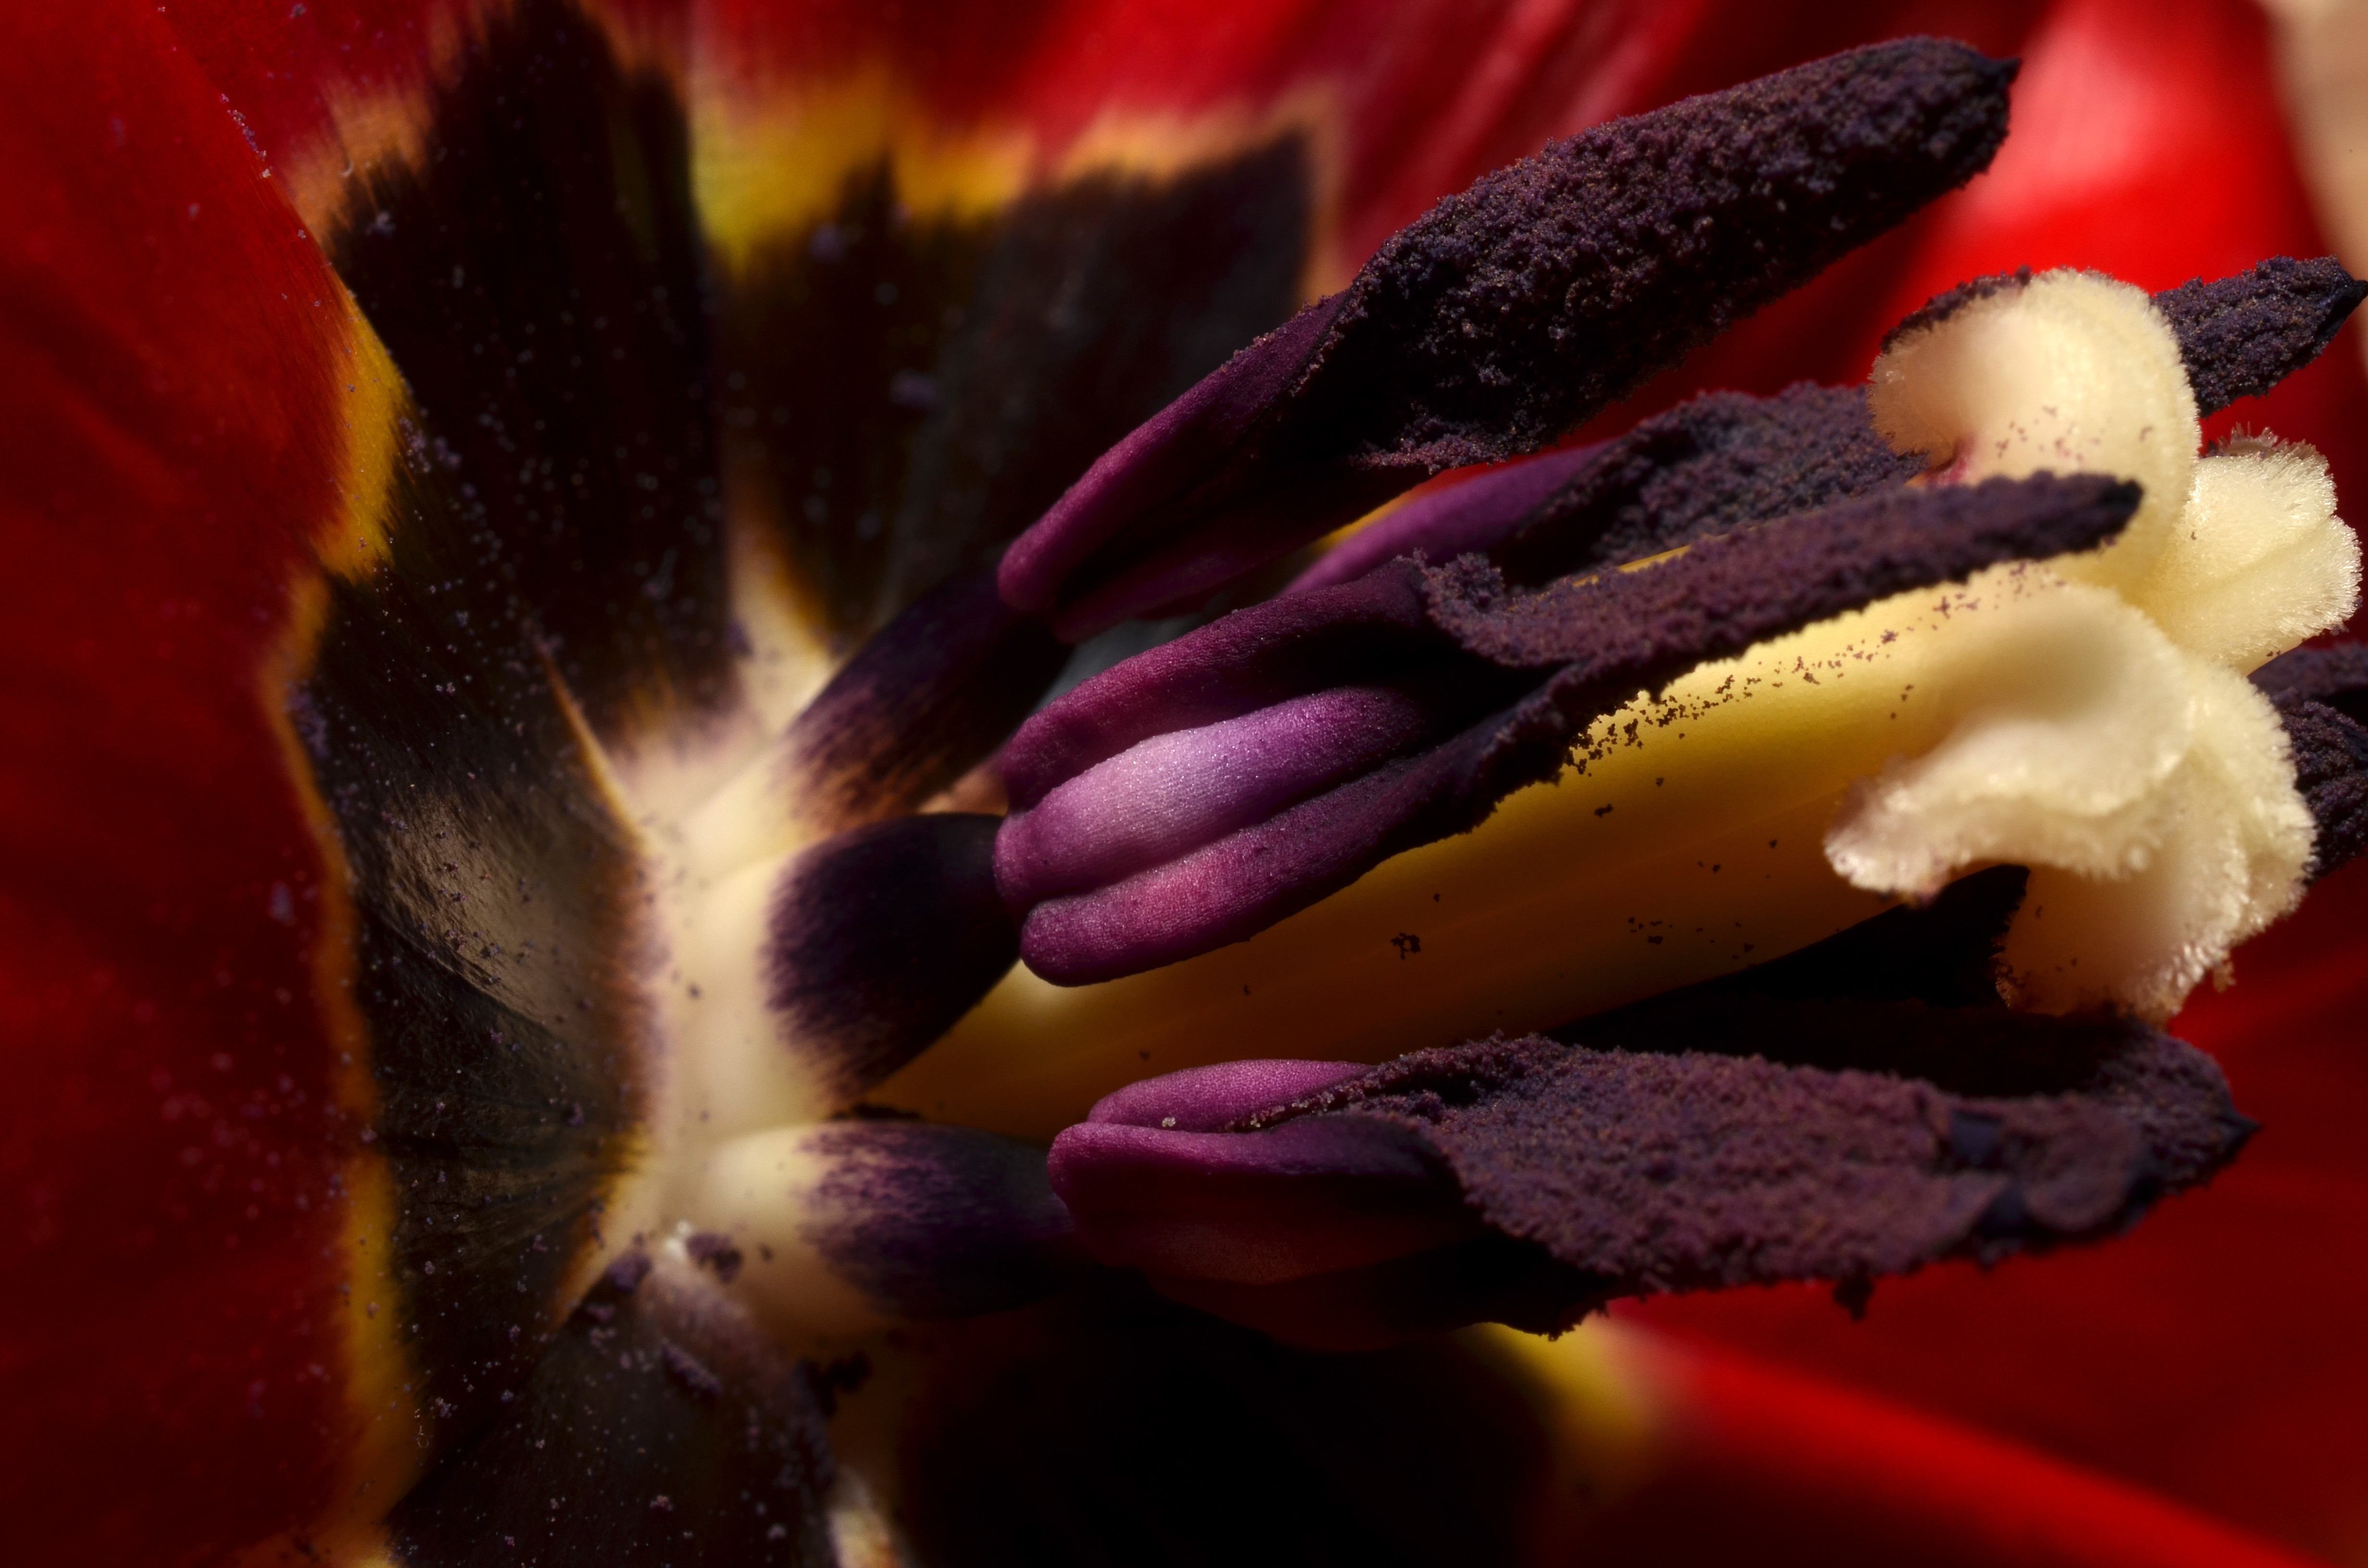
nature, plant, photography, leaf, flower, petal, food, red, produce, color, macro, flora, close up, sweetness, stamens, macro photography, flavor, flowering plant, land plant